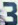
Number: 3